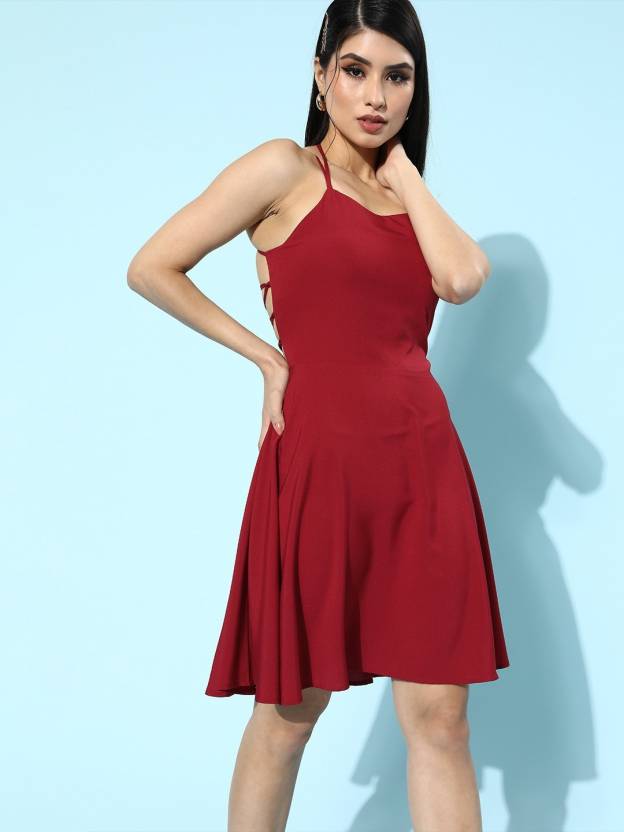
Product: Women A-line Red Dress
Price: ₹449
Colors: Red
Description: Add glamourous essence to your western range of outfits for upcoming casual occasions with this Solid Red Square-Neck Tie-Up A-Line Mini Dress from Berrylush. You will surely love this dress as it enables you to hold up a bold and luxurious outlook as the magnetizing combination of red shade with solid pattern depicts your confident and passionate personality. The mini length in flared hem assembles a captivating look with a smooth finish and the tie-up detail gives your back part of the body a bone-chilling appeal. Designed with shoulder straps to delicately highlight your beautiful neckline while the sleeveless feature provides uninterrupted movement to your arms. Team up this beautiful red dress with your favourite pair of heels, classic earrings, and a trendy clutch to get a sophisticated final look.